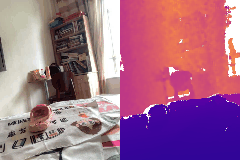
Label: shoe